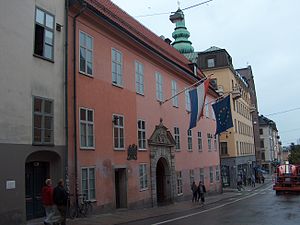
Louis de Geer (1587-1652)
De Geers hus i Stockholm
Louis De Geer var en nederlandsk købmand, som handlede meget med Sverige og blev den svenske storindustris egentlige grundlægger. Han blev gennem sine 16 børn stamfar til den svenske adelsslægt De Geer.